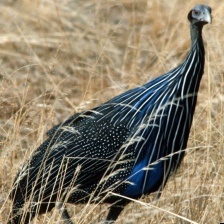
Species: VULTURINE GUINEAFOWL
Scientific name: ACRYLLIUM VULTURINUM